Madrigal comedy

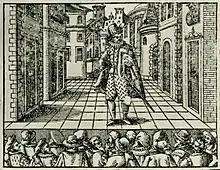
Woodcut of an actor delivering the prologue of "L'Amfiparnaso", Venice 1597

Later madrigal comedies are sometimes divided into acts, including a prologue, and while not "acted" in the sense of an opera, they may have been performed on stage with elaborate painted backdrops (for example, the woodcut showing the prologue of Orazio Vecchi's "L'Amfiparnaso" (1597): a singer is evidently in costume in a backdrop showing a city street). Vecchi's direction in the score, however, is for the singers not to act, but for the audience to fill in the action internally, using their imagination. He speaks to the audience in the prologue to the work: "the spectacle I speak of is to be seen in your mind; it enters not through your eyes, but through your ears: instead of looking, listen, and be silent."